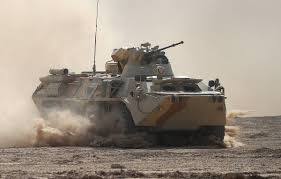
Label: BTR-80